Non-directional beacon

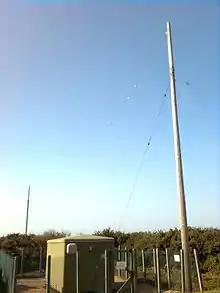
NDB transmitter at Callsign JW – 'Jersey West'. 329.0 kHz.

A bearing is a line passing through the station that points in a specific direction, such as 270 degrees (due west). NDB bearings provide a charted, consistent method for defining paths aircraft can fly. In this fashion, NDBs can, like VORs, define airways in the sky. Aircraft follow these pre-defined routes to complete a flight plan. Airways are numbered and standardized on charts. Colored airways are used for low to medium frequency stations like the NDB and are charted in brown on sectional charts. Green and red airways are plotted east and west, while amber and blue airways are plotted north and south. As of September 2022, only one colored airway is left in the continental United States, located off the coast of North Carolina and is called G13 or Green 13. Alaska is the only other state in the United States to make use of the colored airway systems. Pilots follow these routes by tracking bearings across various navigation stations, and turning at some. While most airways in the United States are based on VORs, NDB airways are common elsewhere, especially in the developing world and in lightly populated areas of developed countries, like the Canadian Arctic, since they can have a long range and are much less expensive to operate than VORs.